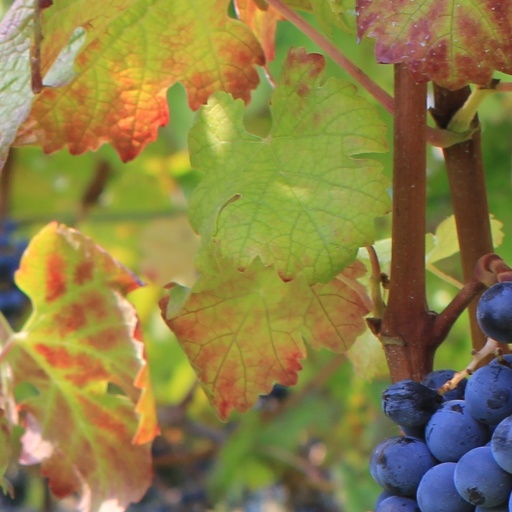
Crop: grape